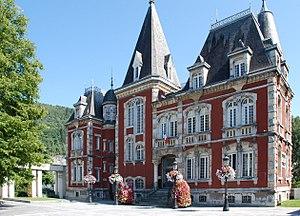
Mairie de Lourdes, façade nord, entrée
Liste des maires de Lourdes.
Lourdes est une commune française située dans le département des Hautes-Pyrénées, en région Occitanie.
Jean-Marie Lacrampe est un architecte français né à Lourdes en 1855 et mort à Lourdes en 1917. En tant qu'architecte de la ville de Lourdes, il dressa les plans de plusieurs bâtiments publics qui contribuent aujourd'hui à l'identité de la ville et à l'impression visuelle qu'elle laisse au visiteur.